Hollis v Vabu

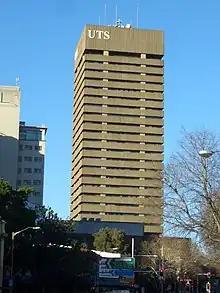
Pictured: the UTS Tower in Ultimo, the suburb in Sydney where Hollis was injured

The trial judge found that the cyclist was employed (in a colloquial sense) by Vabu Pty Ltd, and had been negligent in causing Hollis' injuries. No contributory negligence was made out, and damages were assessed at $176k. He found that Vabu set pay rates with no scope for negotiation. Jobs were allocated to couriers by a fleet controller at Vabu's premises. Vabu also assumed all responsibility for direction, training, discipline, and attire of couriers. Couriers were provided with equipment, which was Vabu's property and included the communication equipment. Couriers were required to wear Vabu's supplied clothing at all times, partly to advertise the company's services. Deductions from pay for insurance were imposed by Vabu on the couriers without opportunity for negotiation.